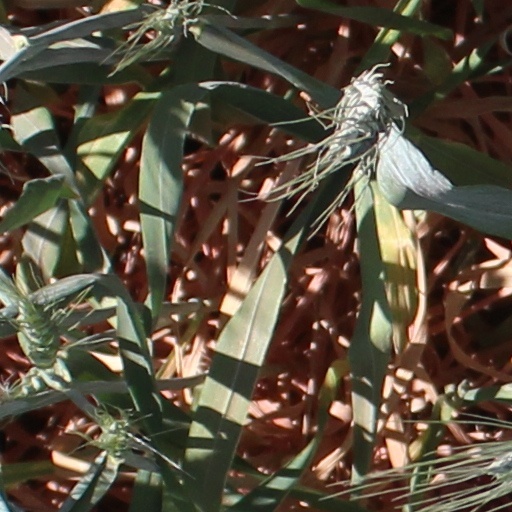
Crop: wheat